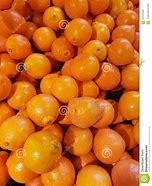
Label: mandarine